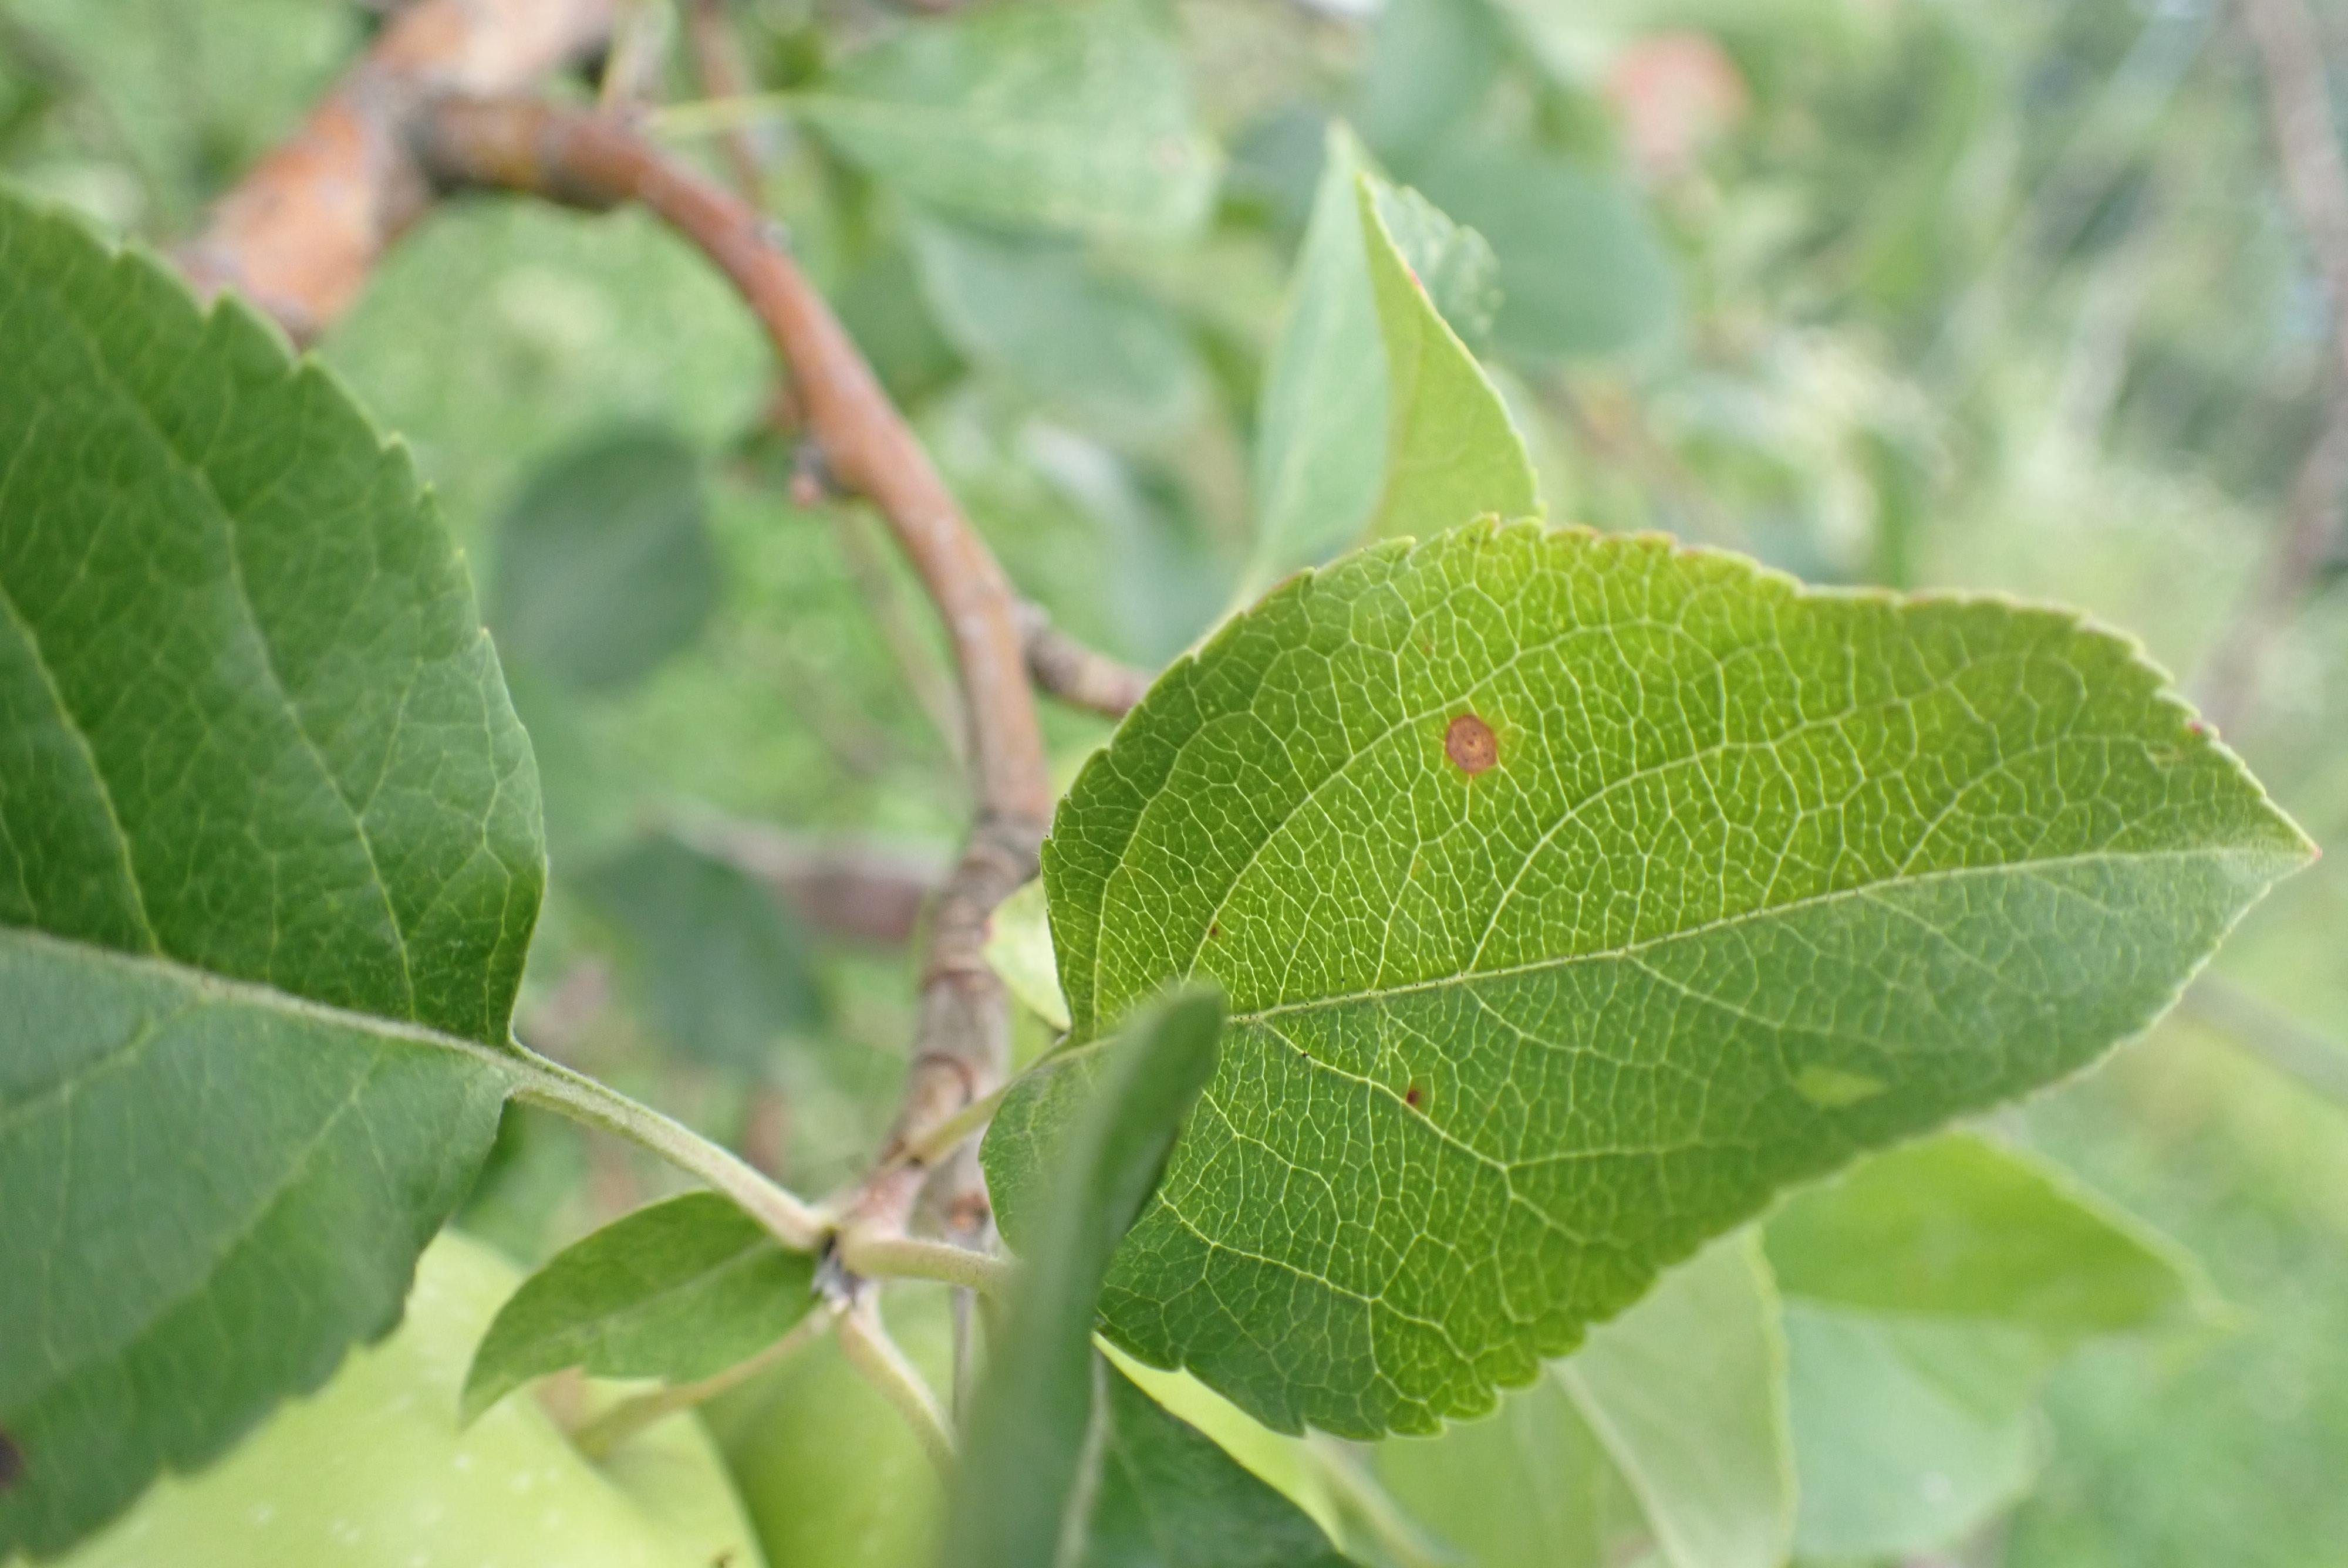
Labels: frog_eye_leaf_spot